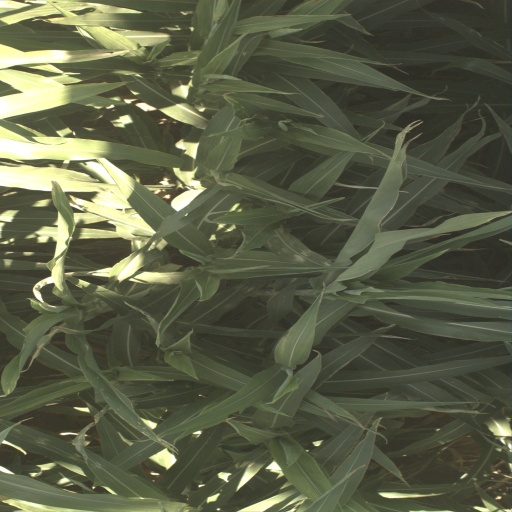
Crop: sorghum